Rod Bruinooge

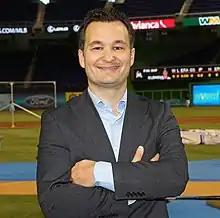
Rod Bruinooge 2016

Rod E. Bruinooge (born May 6, 1973) is an Indigenous Canadian politician, businessman, and filmmaker. He was elected as the Member of Parliament (MP) for Winnipeg South in the 2006 federal election, and was the Parliamentary Secretary to the Minister of Indian Affairs and Northern Development and the Federal Interlocutor for Métis and Non-Status Indians from 2006 until the fall of 2008.